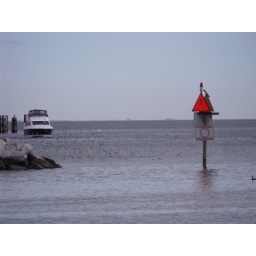
flock of cute little birds flying above the water